Jack Ryan (character)

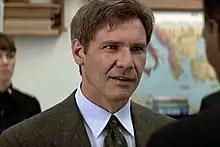
Harrison Ford portrayed Jack Ryan in the film adaptation of "Patriot Games".

While in London with his family in late 1981, Ryan (portrayed by Harrison Ford in the film) stumbles upon a kidnapping attempt on the Prince of Wales and his family (in the film: Lord Holmes, a cousin of the Queen), which is orchestrated by the Ulster Liberation Army, a splinter group of the Provisional Irish Republican Army and terrorist organization. He foils the attack by killing one gunman while injuring another and gets wounded in the process. Ryan is later knighted by Queen Elizabeth II as an honorary Knight Commander of the Royal Victorian Order; in the books, some British characters call him "Sir John" even though honorary knights are not permitted to use the style of "Sir".